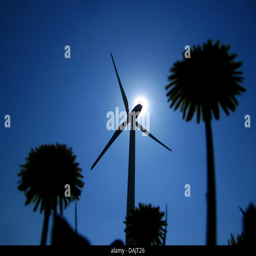
a wind turbine stands between dandelions .